...ing

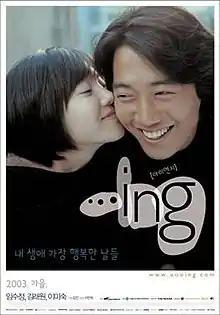
Promotional poster for "...ing"

...ing is a 2003 South Korean film starring Im Soo-jung, Kim Rae-won and Lee Mi-sook and directed by Lee Eon-hee. The title refers to the present continuous tense in English. Part of the movie were shot in Saipan.